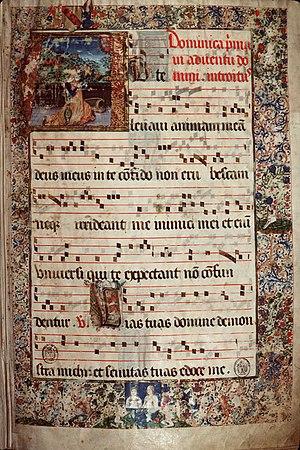
Saint-Dié BM74 fol001
Le graduel de la collégiale de Saint-Dié est un manuscrit enluminé contenant les chants de l’année liturgique, à l’usage des chanoines de la collégiale de Saint-Dié et de son chapitre.